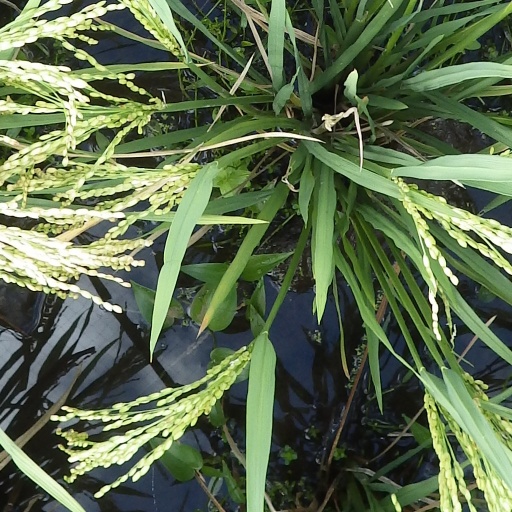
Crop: rice